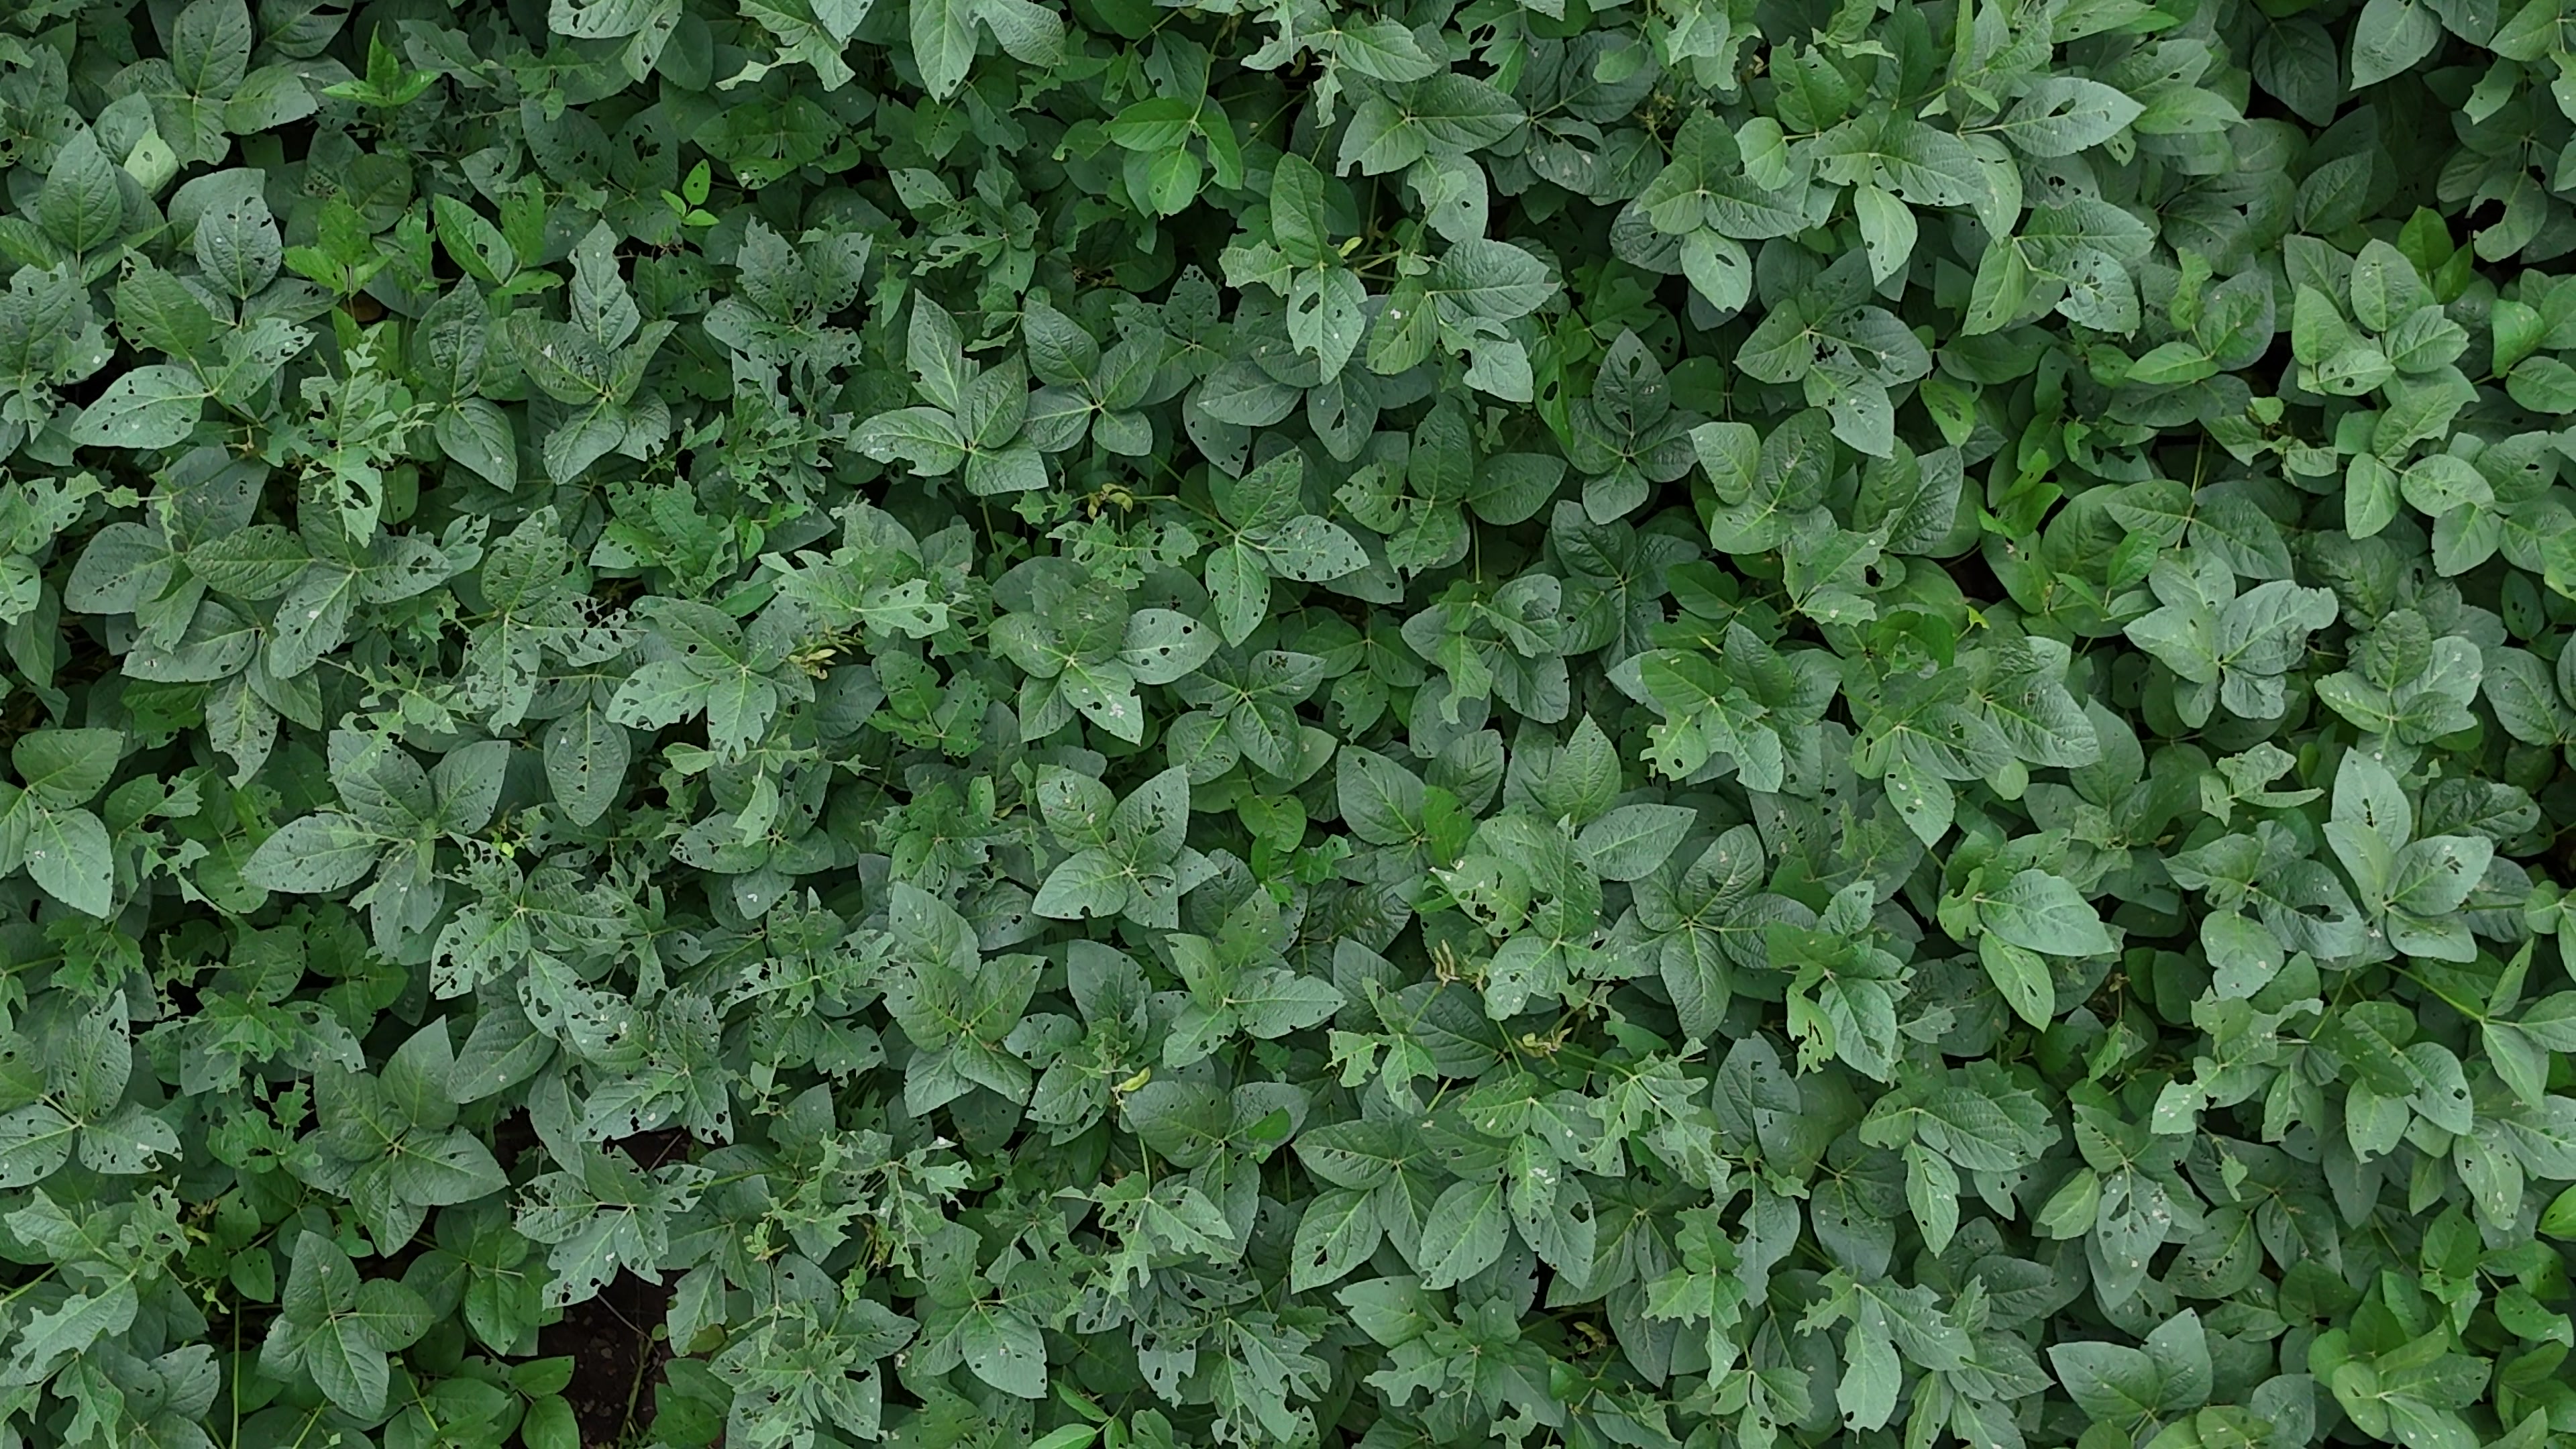
Label: Semilooper_Pest